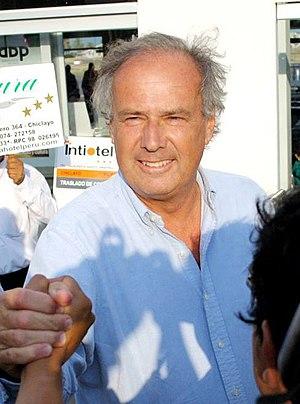
Alfredo Barnechea, né le 19 mai 1952 à Ica est un journaliste et homme politique péruvien.
Les élections générales péruviennes de 2016 ont lieu le 10 avril 2016 et le 5 juin 2016, pour désigner le président de la République et ses vice-présidents, ainsi que les 130 députés au Congrès de la République pour la période 2016-2021. Le président sortant, Ollanta Humala, ne peut pas se présenter à sa propre succession à cause de la constitution péruvienne qui interdit d'effectuer deux mandats successifs.